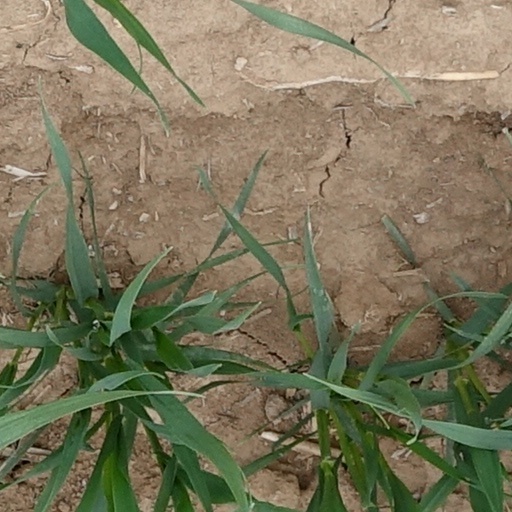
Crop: wheat